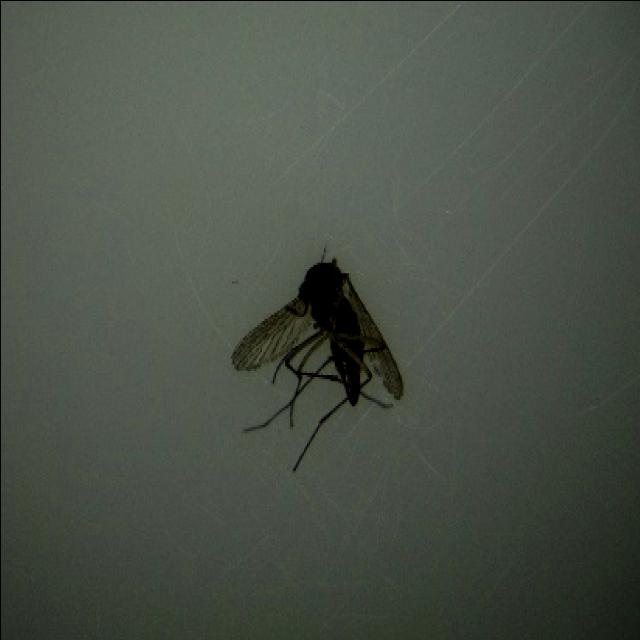
Species: culex_tritaeniorhynchus